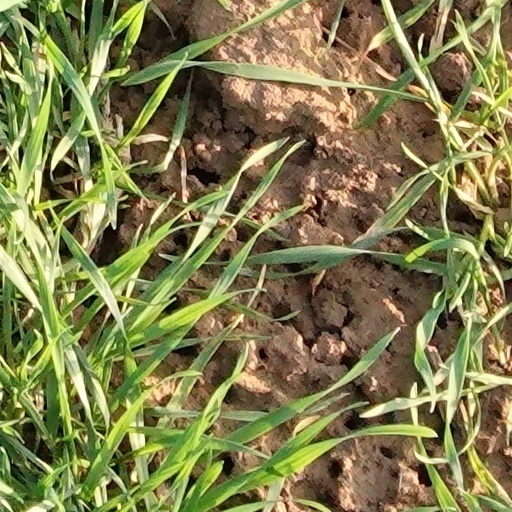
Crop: wheat